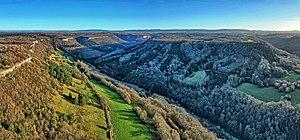
L'entrée de la reculée de Norvaux
La reculée de Norvaux est une reculée du massif du Jura située dans le département du Doubs, en Bourgogne-Franche-Comté.